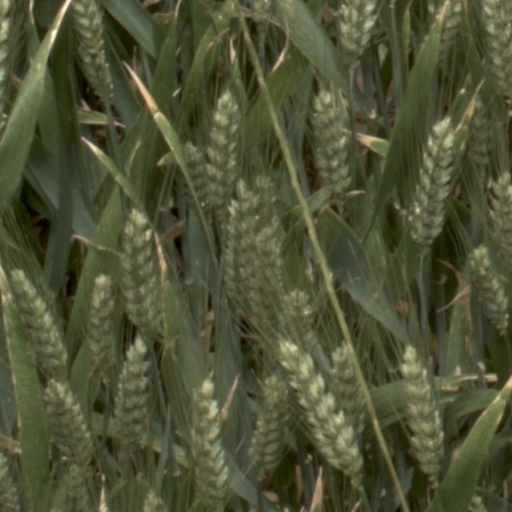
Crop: wheat